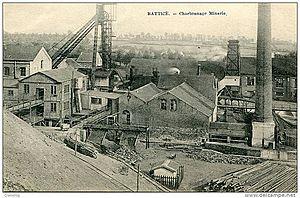
La Société anonyme des Charbonnages réunis de la Minerie à Battice est une ancienne société charbonnière de la région de Liège, dont la concession se situait sur les territoires des anciennes communes de Herve, Battice, Chaineux, Charneux, Clermont, Thimister, dorénavant Herve et Thimister-Clermont, en rive droite de la vallée de la Meuse en aval de Liège.